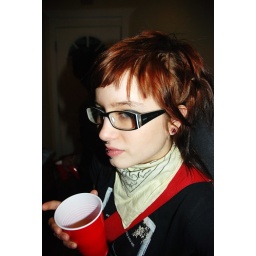
all the girls standing in the line for the bathroom 105